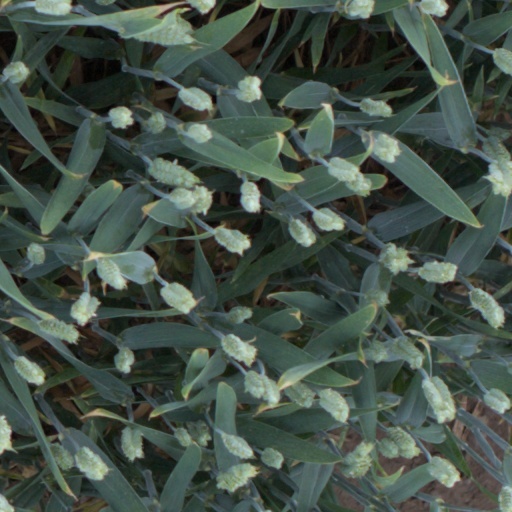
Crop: wheat